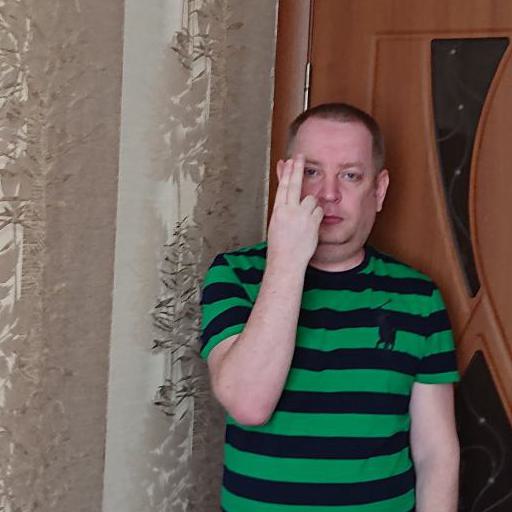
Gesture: two_up_inverted